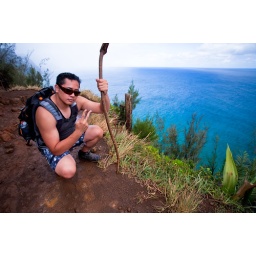
Ryan throwing up the scissors sign from way up on the Kalalau trail over looking the blue pacific ocean